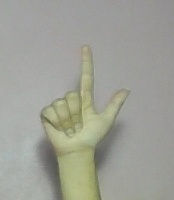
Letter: laam